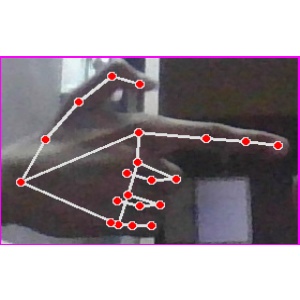
अक्षर: ब